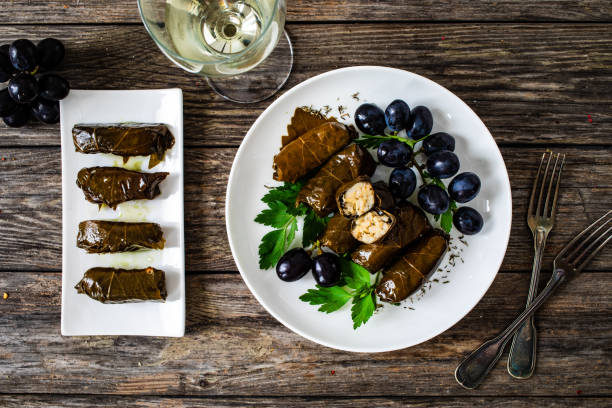
Label: stuffed_grape_leaves